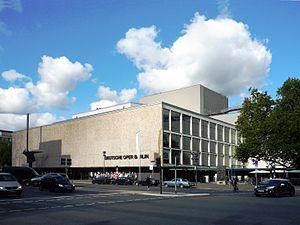
L'Opéra allemand de Berlin est une salle d'opéra située dans le quartier de Berlin-Charlottenbourg de la capitale allemande. Cette salle de 1865 places est l'un des plus grands théâtres de l’État. Il abrite une compagnie d'opéra homonyme, ainsi que le Ballet national de Berlin.